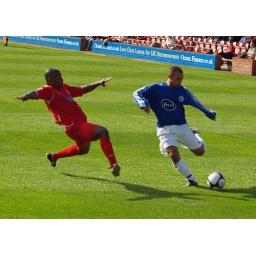
Gateshead's Wayne Phillips in the blue shirt puts in a cross against Tamworth's Des Lyttle.